Prinz Methusalem

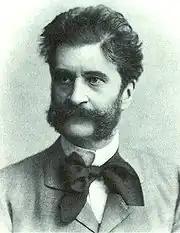
Johann Strauss II

Prinz Methusalem ("Prince Methusalem") is an operetta written by Johann Strauss II to a libretto by Karl Treumann, after Victor Wilder and Alfred Delacour. It was first performed on January 3, 1877 in Vienna at the Carltheater. It achieved a run of eighty performances. The pot-pourri overture incorporates themes from the operetta, as well as other material that might have sometime been part of the planned score.